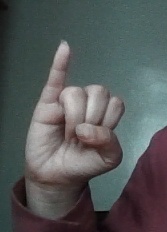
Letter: meem